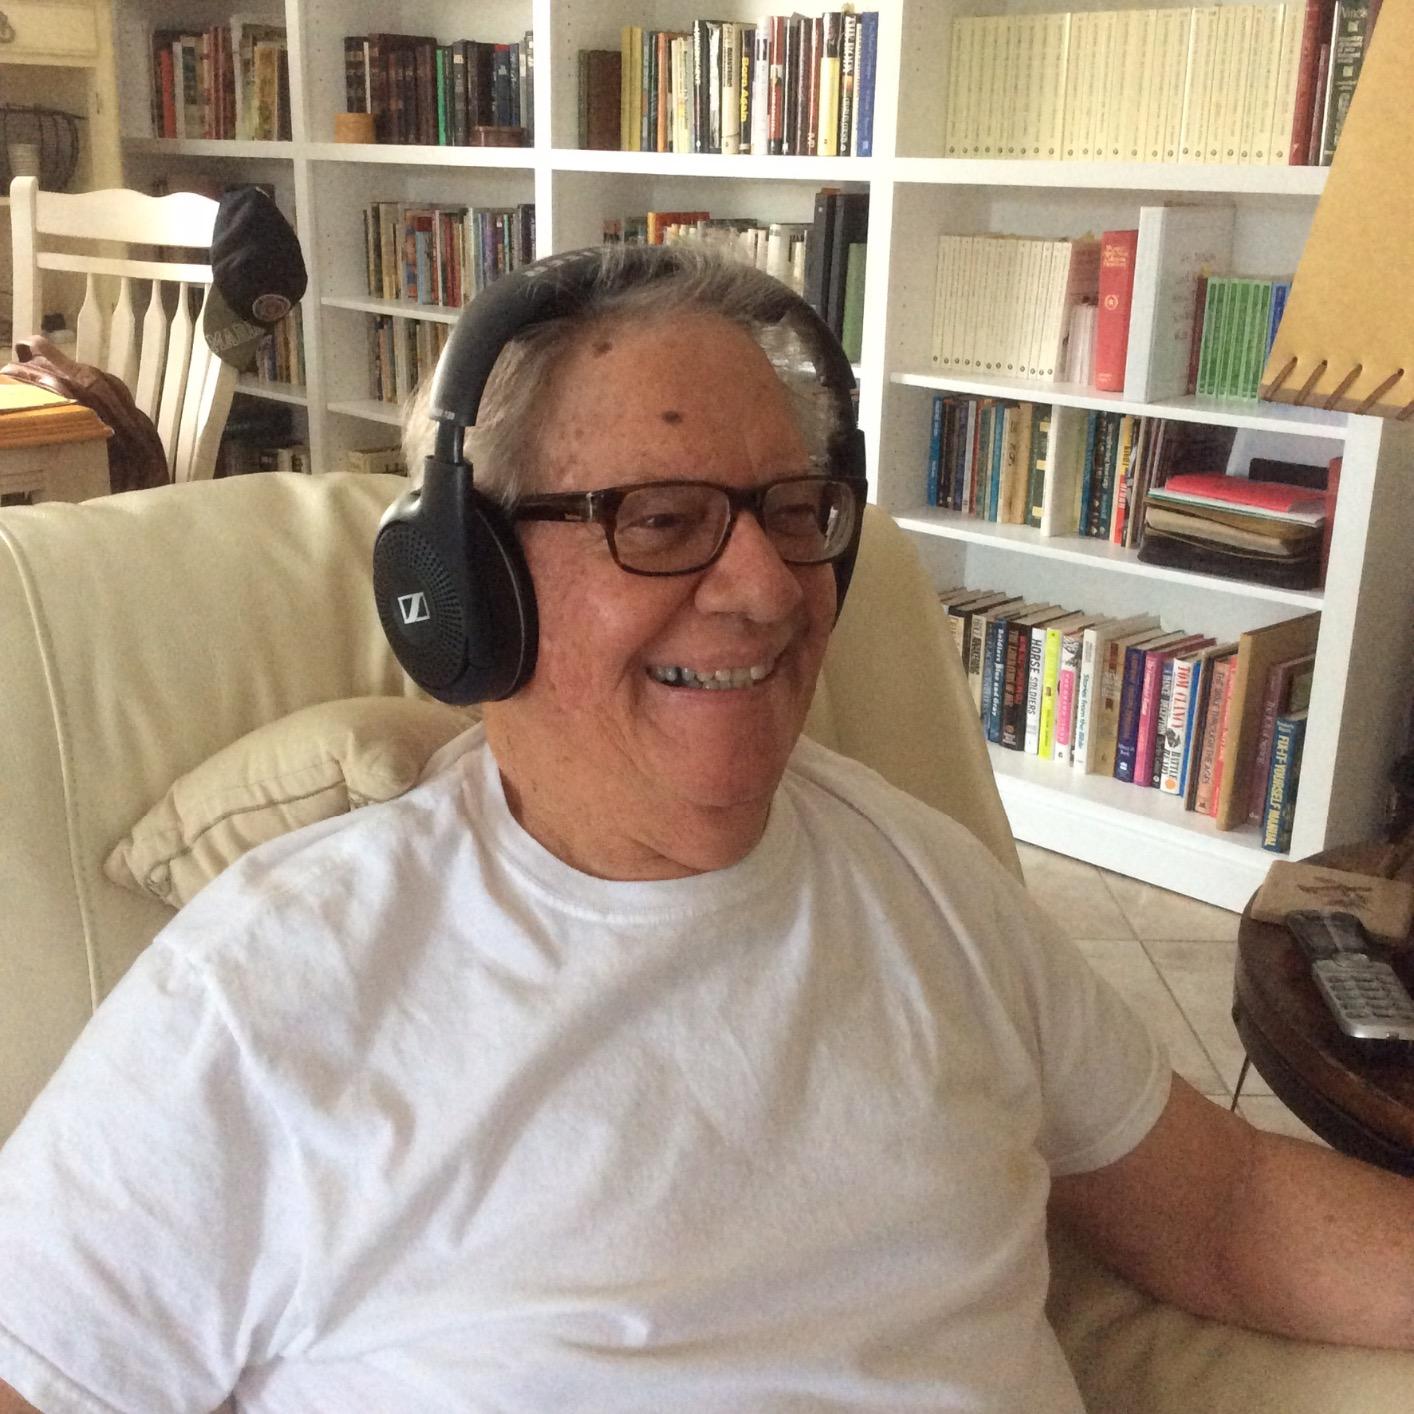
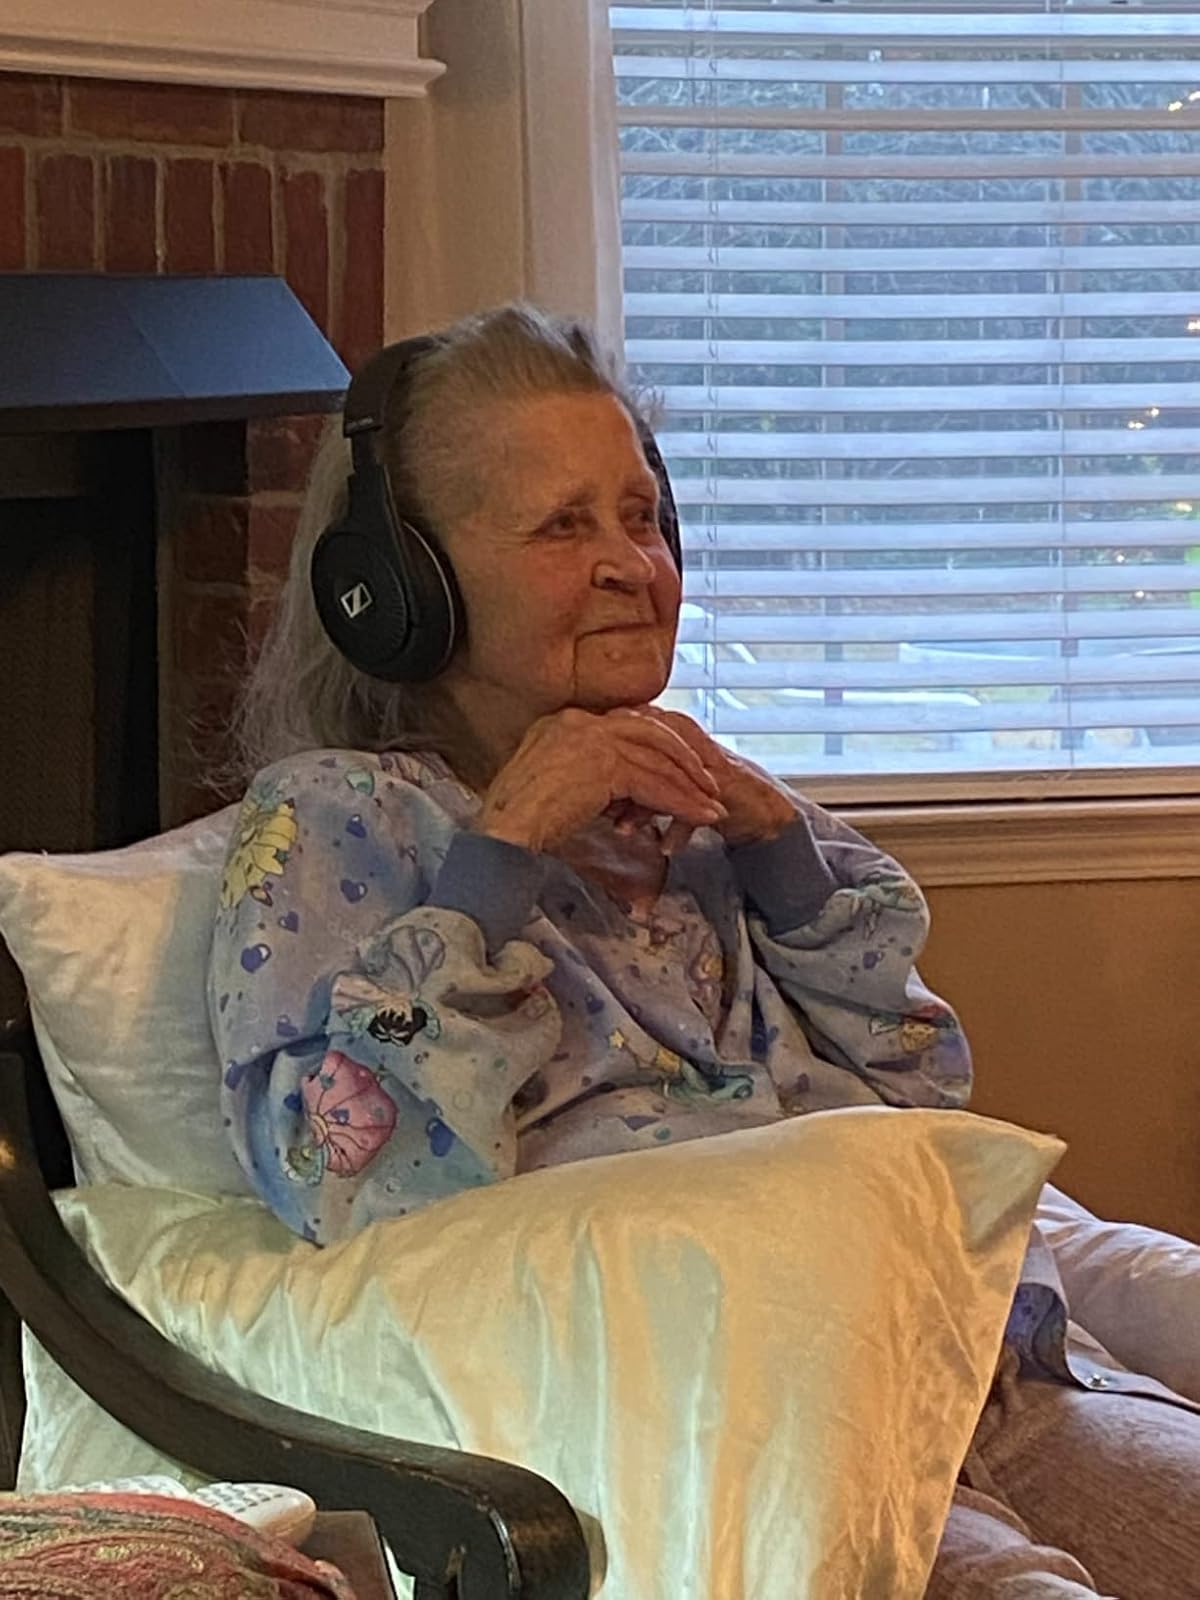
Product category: headphones
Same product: yes